Pandya Store

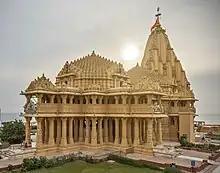
Filming location in Somnath

The series is set in Somnath, Gujarat. It is mainly shot at the Film City, Mumbai. Some initial sequences were shot in Somnath and at the Somnath Temple, Veraval. The team also shot some sequences in Bikaner including scenes at Junagarh Fort.